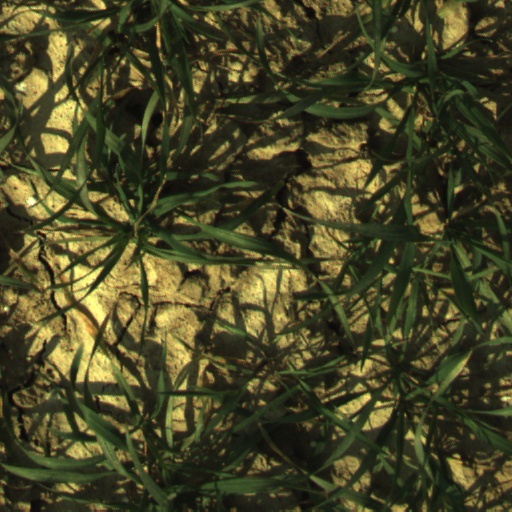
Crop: wheat